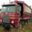
Label: truck